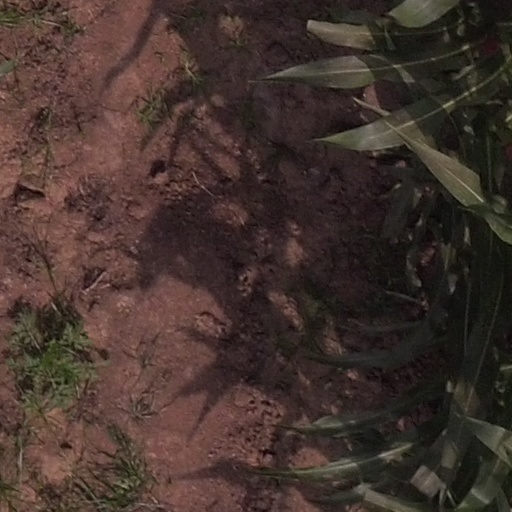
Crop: maize; corn